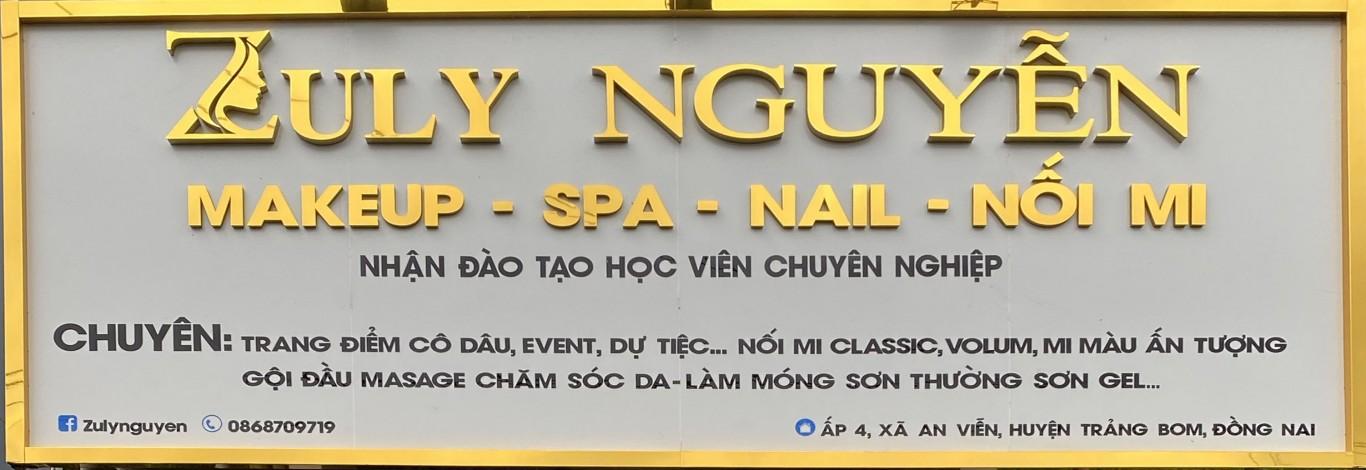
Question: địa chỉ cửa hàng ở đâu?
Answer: ở ấp 4, xã an viễn, huyện trảng bom, đồng nai